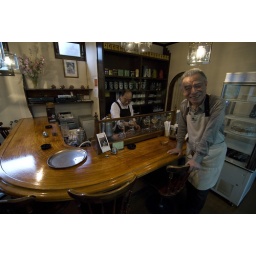
Wonderful duo serving coffee down the street from the prefectural gallery and library in one of the leafier neighbourhoods of Fukushima.